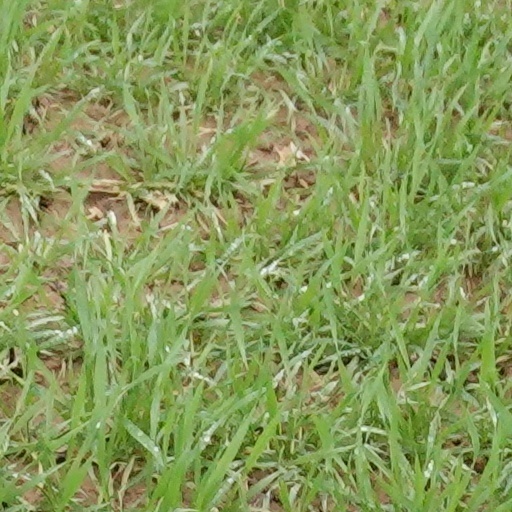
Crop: wheat